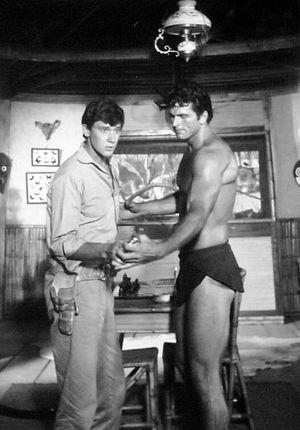
Tarzan est une série télévisée américaine en 57 épisodes de 60 minutes, créée par Sy Weintraub, d'après le personnage éponyme de Edgar Rice Burroughs et diffusée entre le 8 septembre 1966 et le 5 avril 1968 sur le réseau NBC.
Ron Ely, né Ronald Pierce Ely, le 21 juin 1938